Qing River

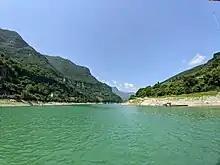
Qing River in Changyang, Hubei province.

The Qing River is a right (southern) tributary of the Yangtze River (Chang Jiang) in Hubei province of south-central China.